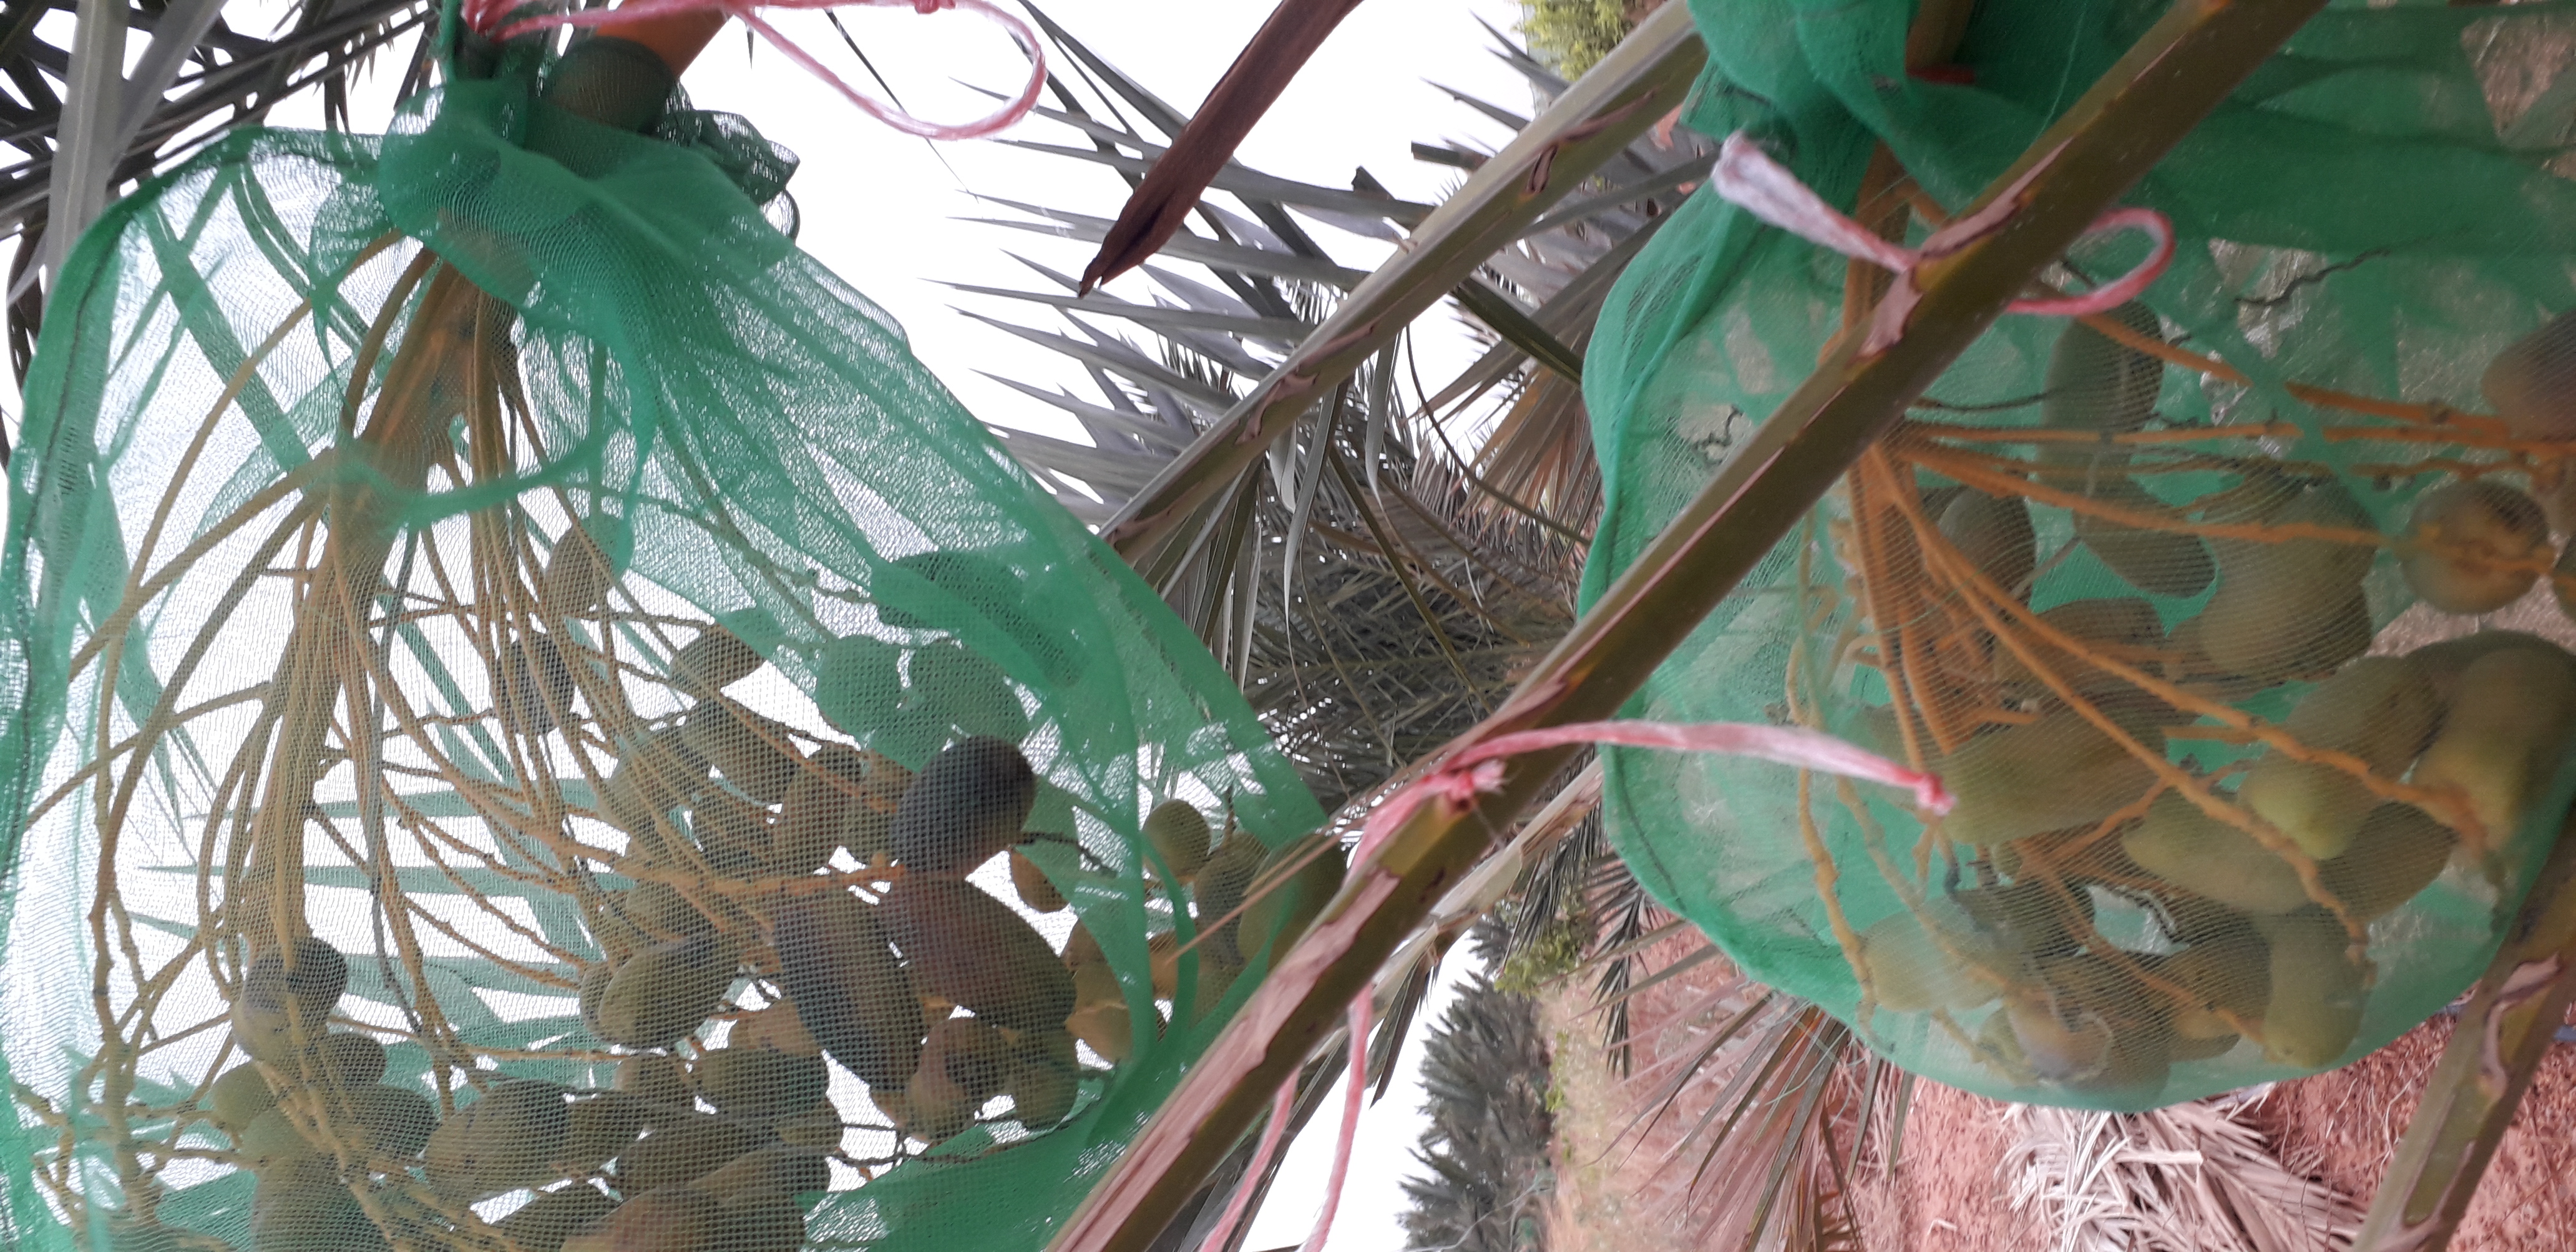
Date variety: Boumajhoul